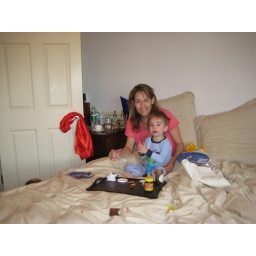
US Mother's day @ home - breakfast in bed